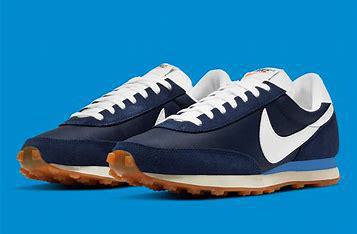
Brand: Nike
Model: Daybreak